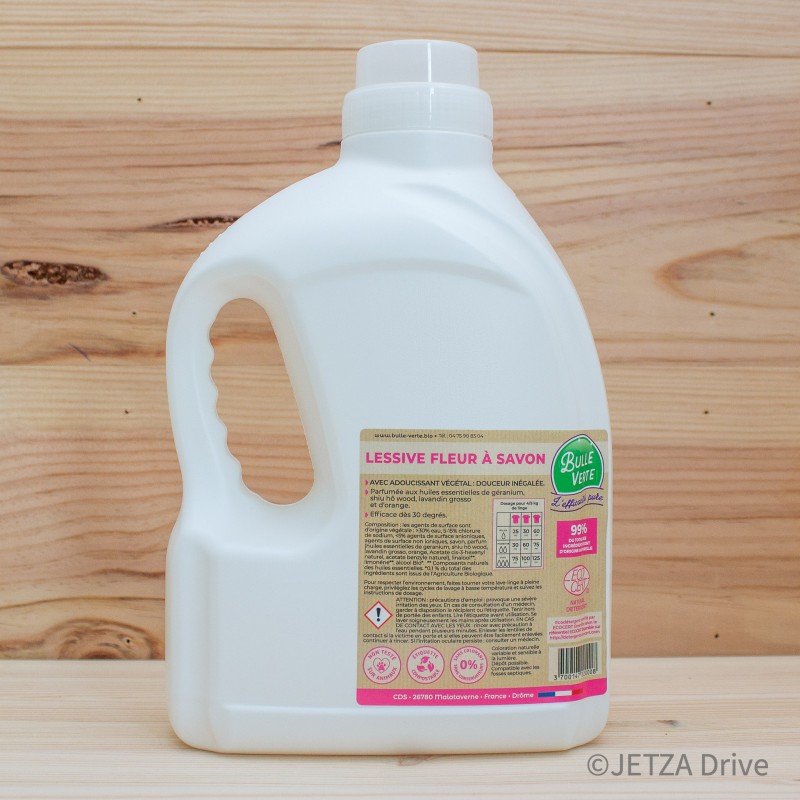
Waste category: plastic